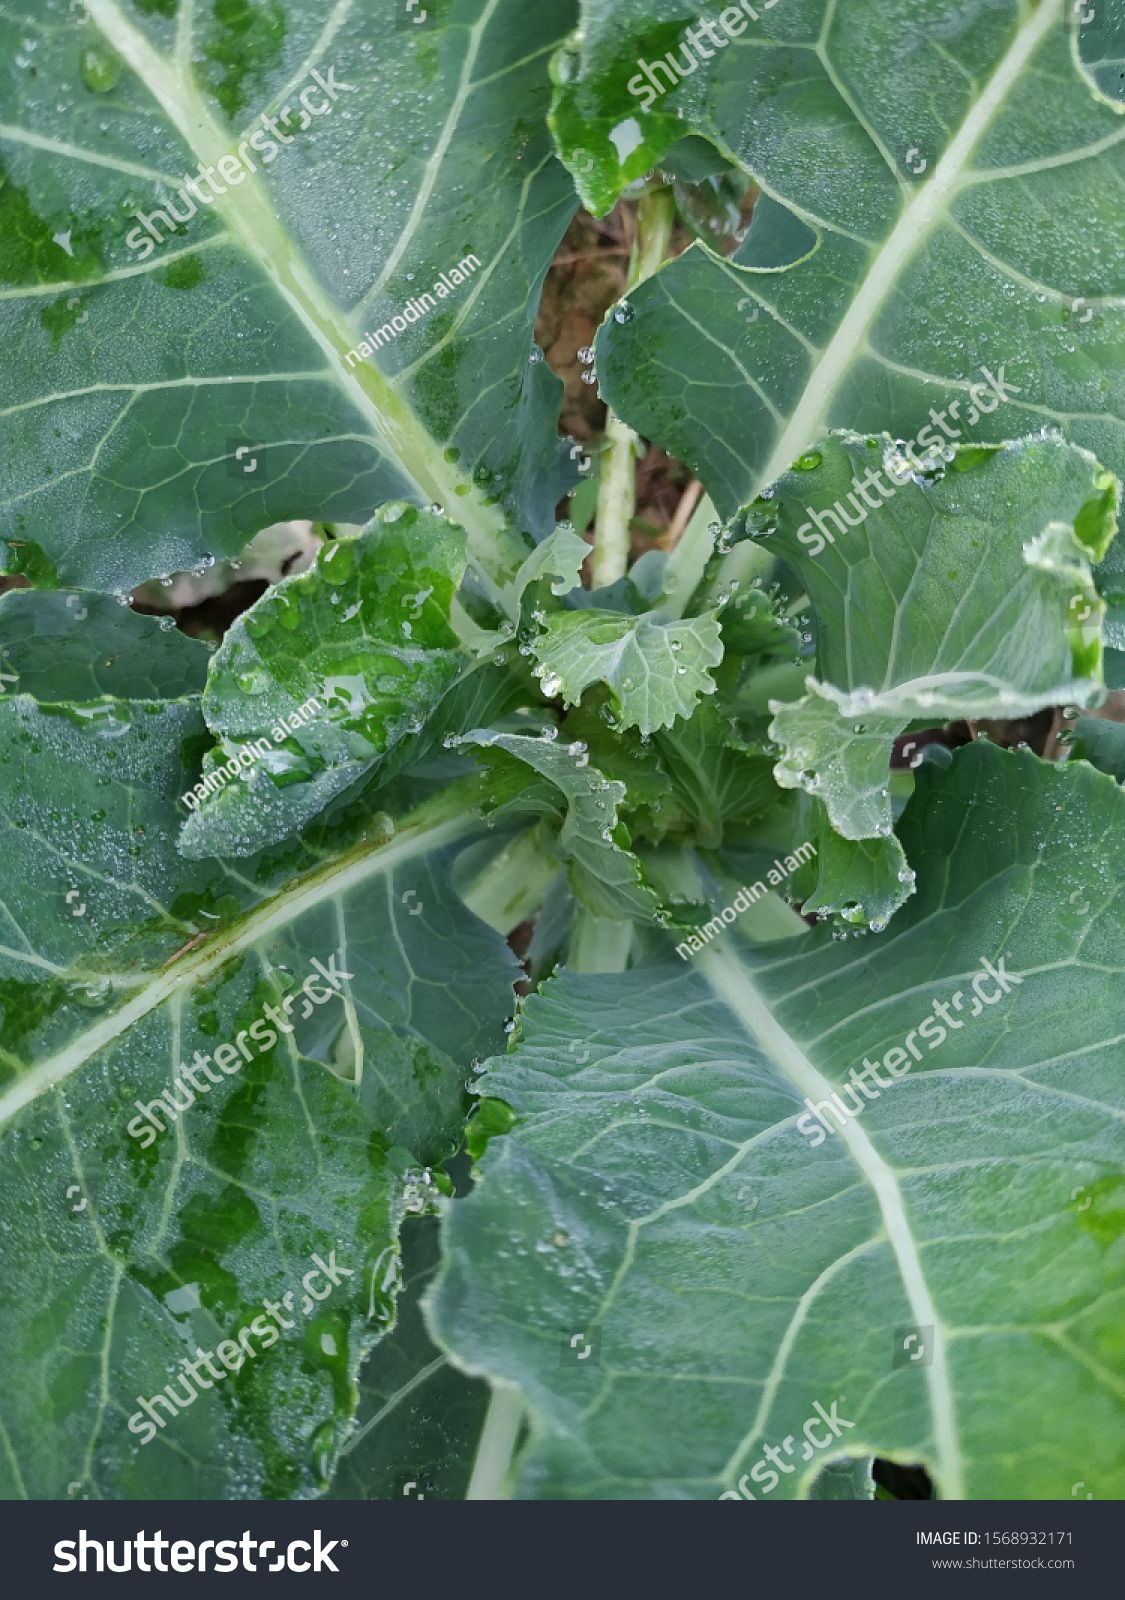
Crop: unknown
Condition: cauliflower